Herwig Schopper

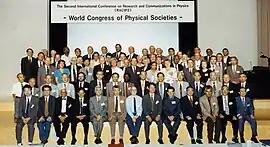
Schopper at the Second International Conference on Research and Communications in Physics

Schopper is professor emeritus at the University of Hamburg since 1989. From 1992 to 1994 he was president of the German Physical Society and president of the European Physical Society in 1995–97. For many years he was member of the scientific council of the Joint Institute for Nuclear Research in Dubna and of the board of trustees of the Max Planck Institute for Plasma Physics in Garching.